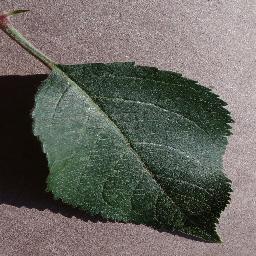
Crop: apple
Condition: healthy